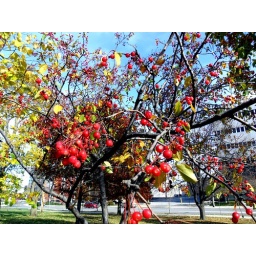
Bright red berries on this tree in midtown Omaha, Nebraska.